Joseph Cordero

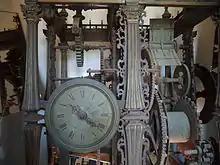
Clock of the Giralda

Joseph Cordero (born in El Puerto de Santa María in 1718 and died in 1797) was a clockmaker who built the clock tower of the Giralda in Seville. He also made the gate of the chapel of St. Peter in the Cathedral of Seville, the gate of the chancel of the Charterhouse of Jerez de la Frontera, copper boxes priory of El Puerto de Santa María, and the clock tower of the convent of San Francisco in his hometown. He was a religious layman.